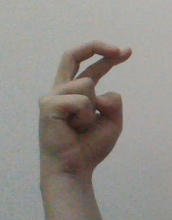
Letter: zay